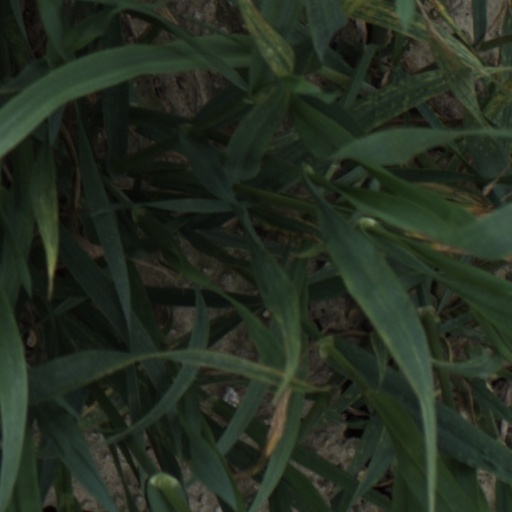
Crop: wheat